Forcarei Astronomical Observatory

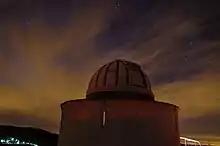
""Somewhere, something incredible is waiting to be known"" - Carl Sagan

The observatory is located at 670m altitude, on a hill three miles from Forcarei, on the road from A Estrada.